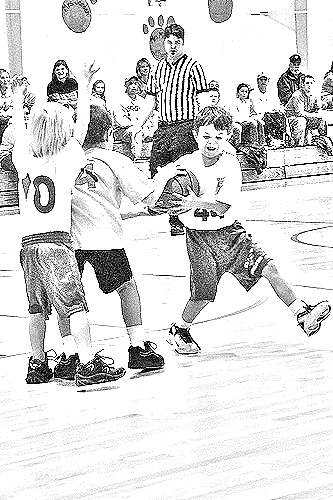
Portrait style: Sketch Portrait